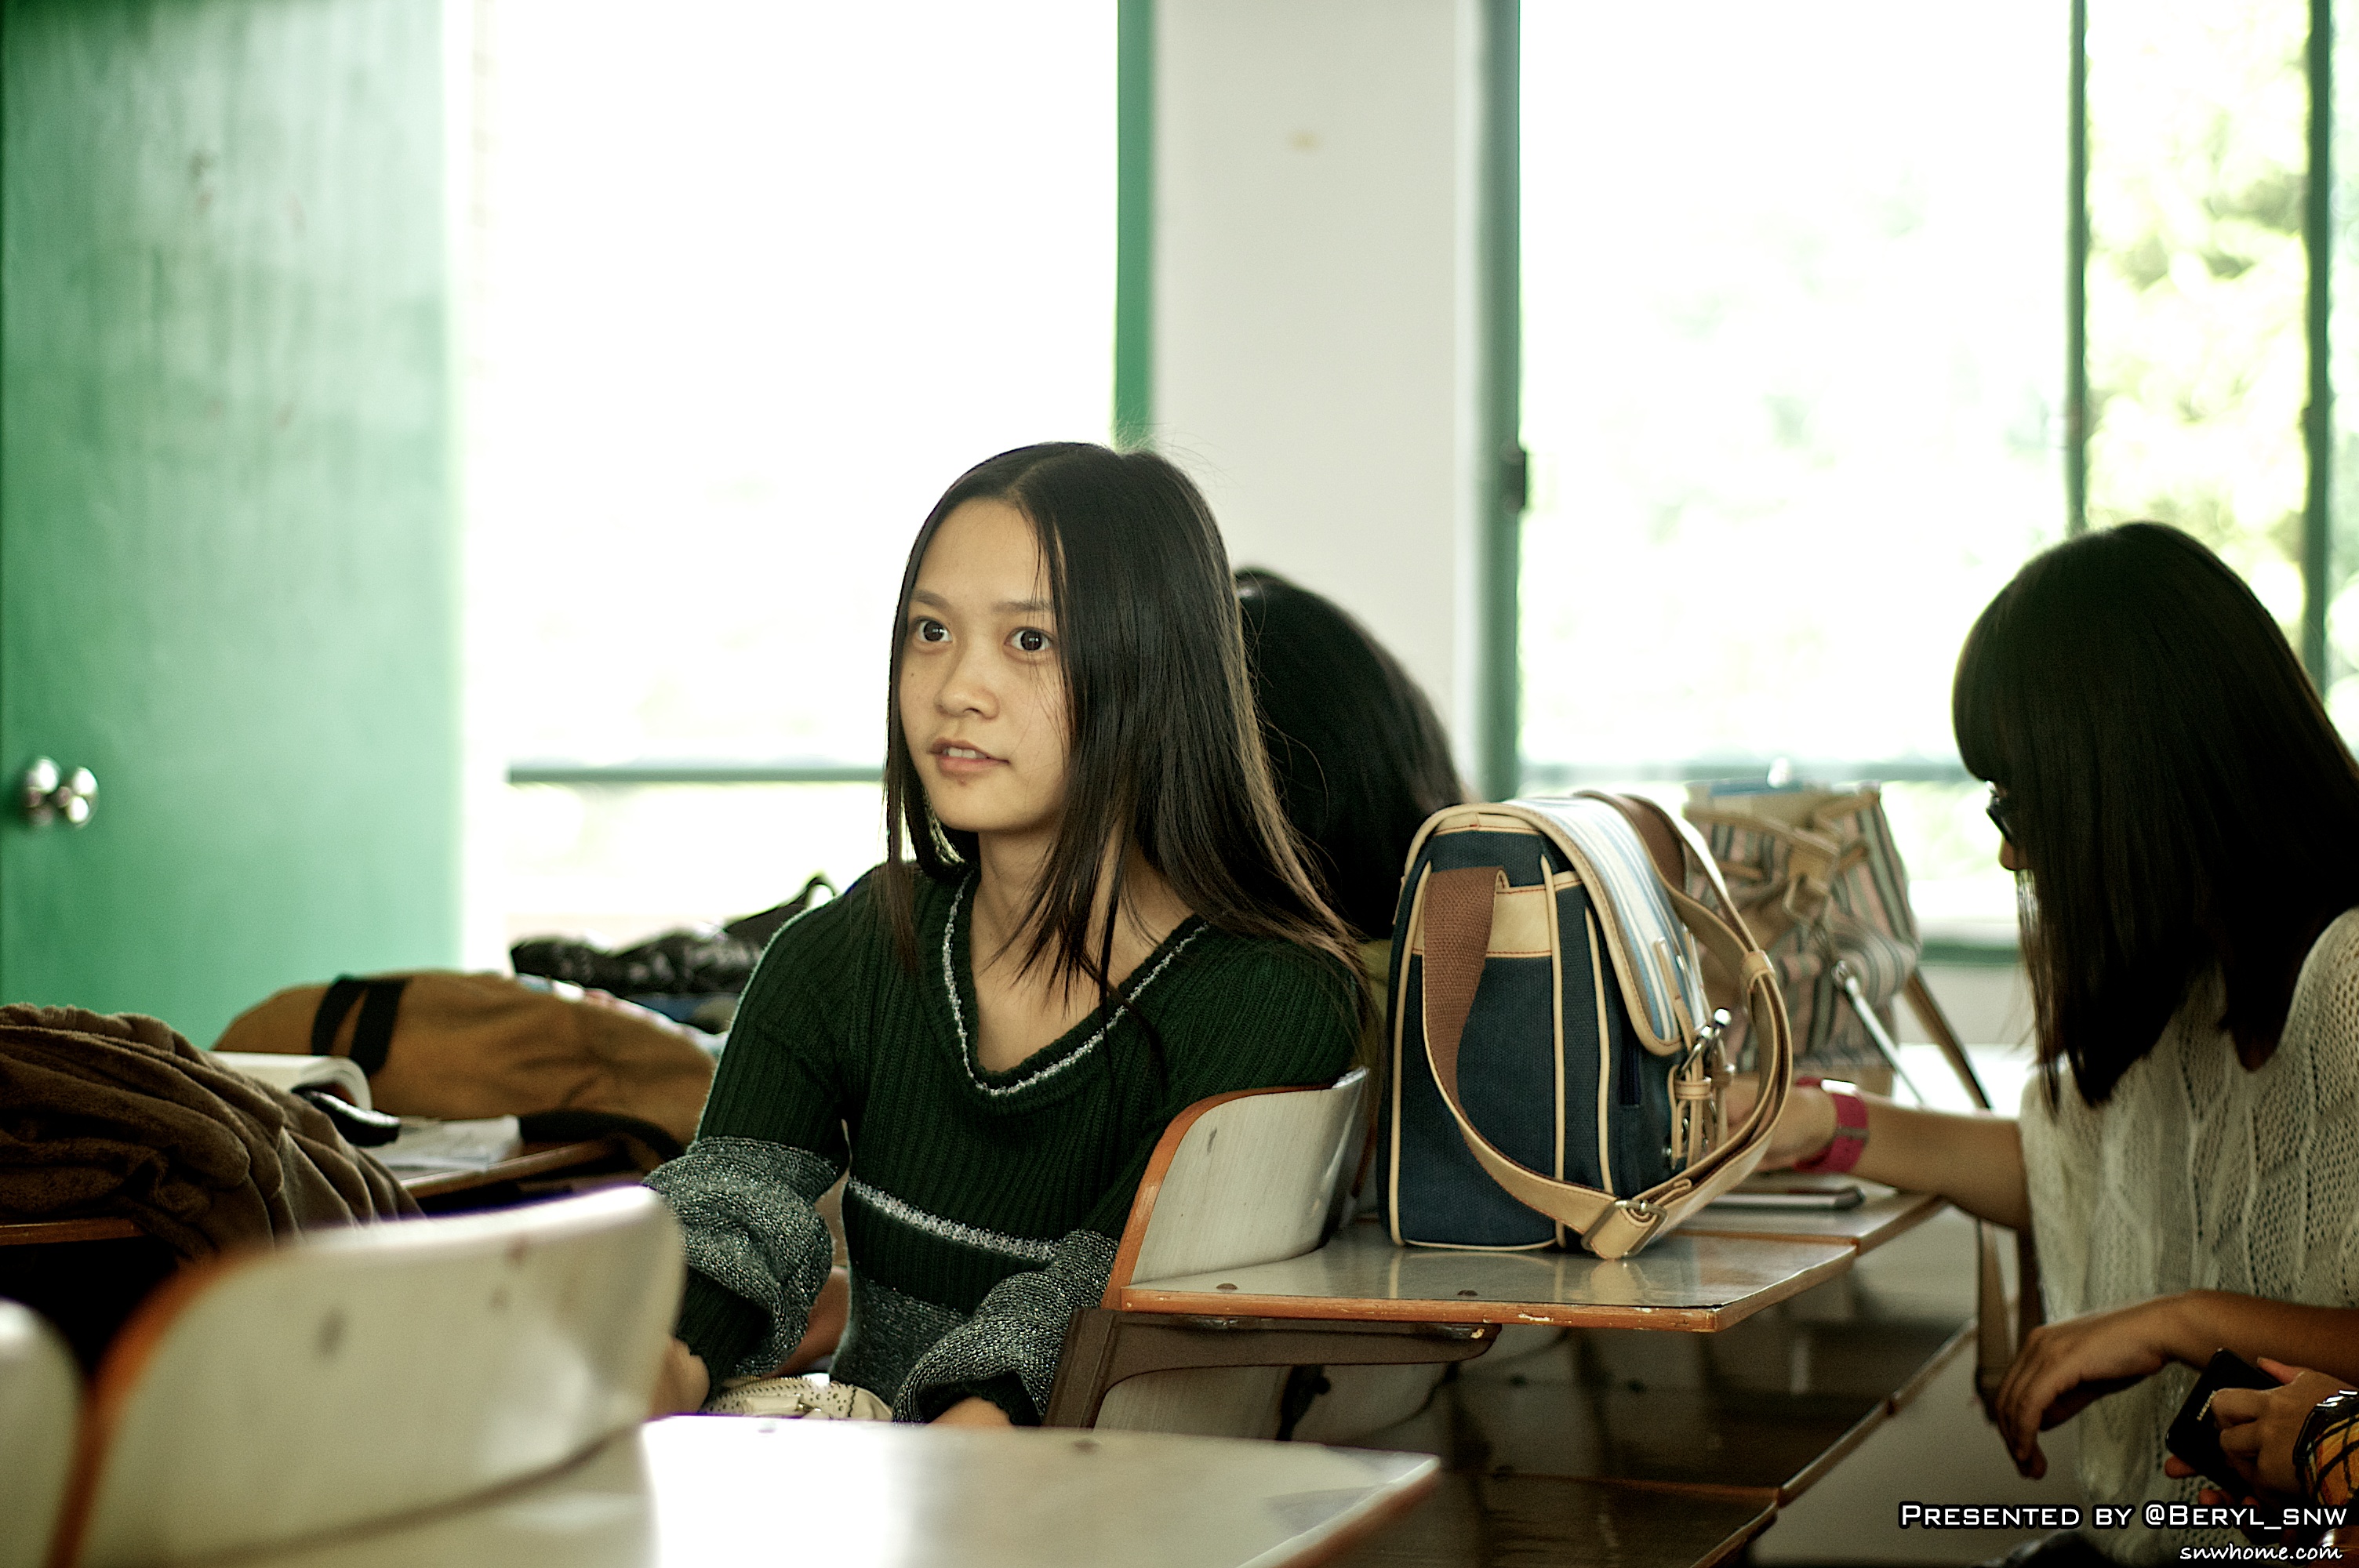
person, creative, village, chinese, student, professional, nikon, conversation, education, university, collage, canton, school, learning, china, d70, daily, gdut